Amir Gwirtzman

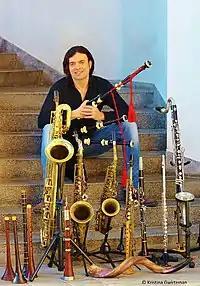

Gwirtzman started his solo project "Inhale-Exhale" in November 2008, surrounded by more than 20 woodwind and reed instruments. Using a loop station he records himself live on stage. He orchestrates, arranges and builds up textures such as big band sound or symphonic orchestras, all performed by himself using the various acoustic woodwinds. The project has been described as a metaphor for our globalized world. "Inhale-Exhale" has been invited to participate in Jazz and world music festivals and solo concerts in numerous countries around the world. After the first solo album (Inhale-Exhale) premiere concert in the Tel Aviv Museum of arts in 2010, Markercafe magazine's critic Elad Alon wrote that "he alone manages to build a world in its fullness on stage".